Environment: lab
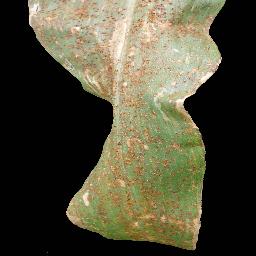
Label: common_rust